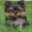
Label: dog